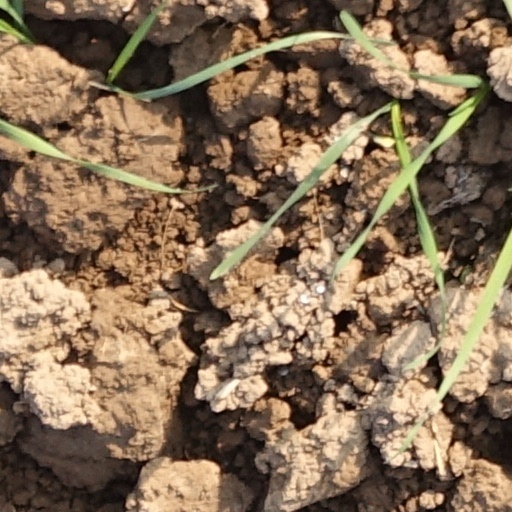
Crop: wheat